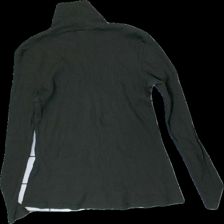
View: back
Type: Sweater
Category: Ladies
Brand: Not in the list
Brand text on label: Vero Moda
Colors: Green
Material: 100% cotton
Cut: Regular, Turtle neck, Tight
Size: L
Season: All
Price range: 50-100
Recommended usage: Reuse